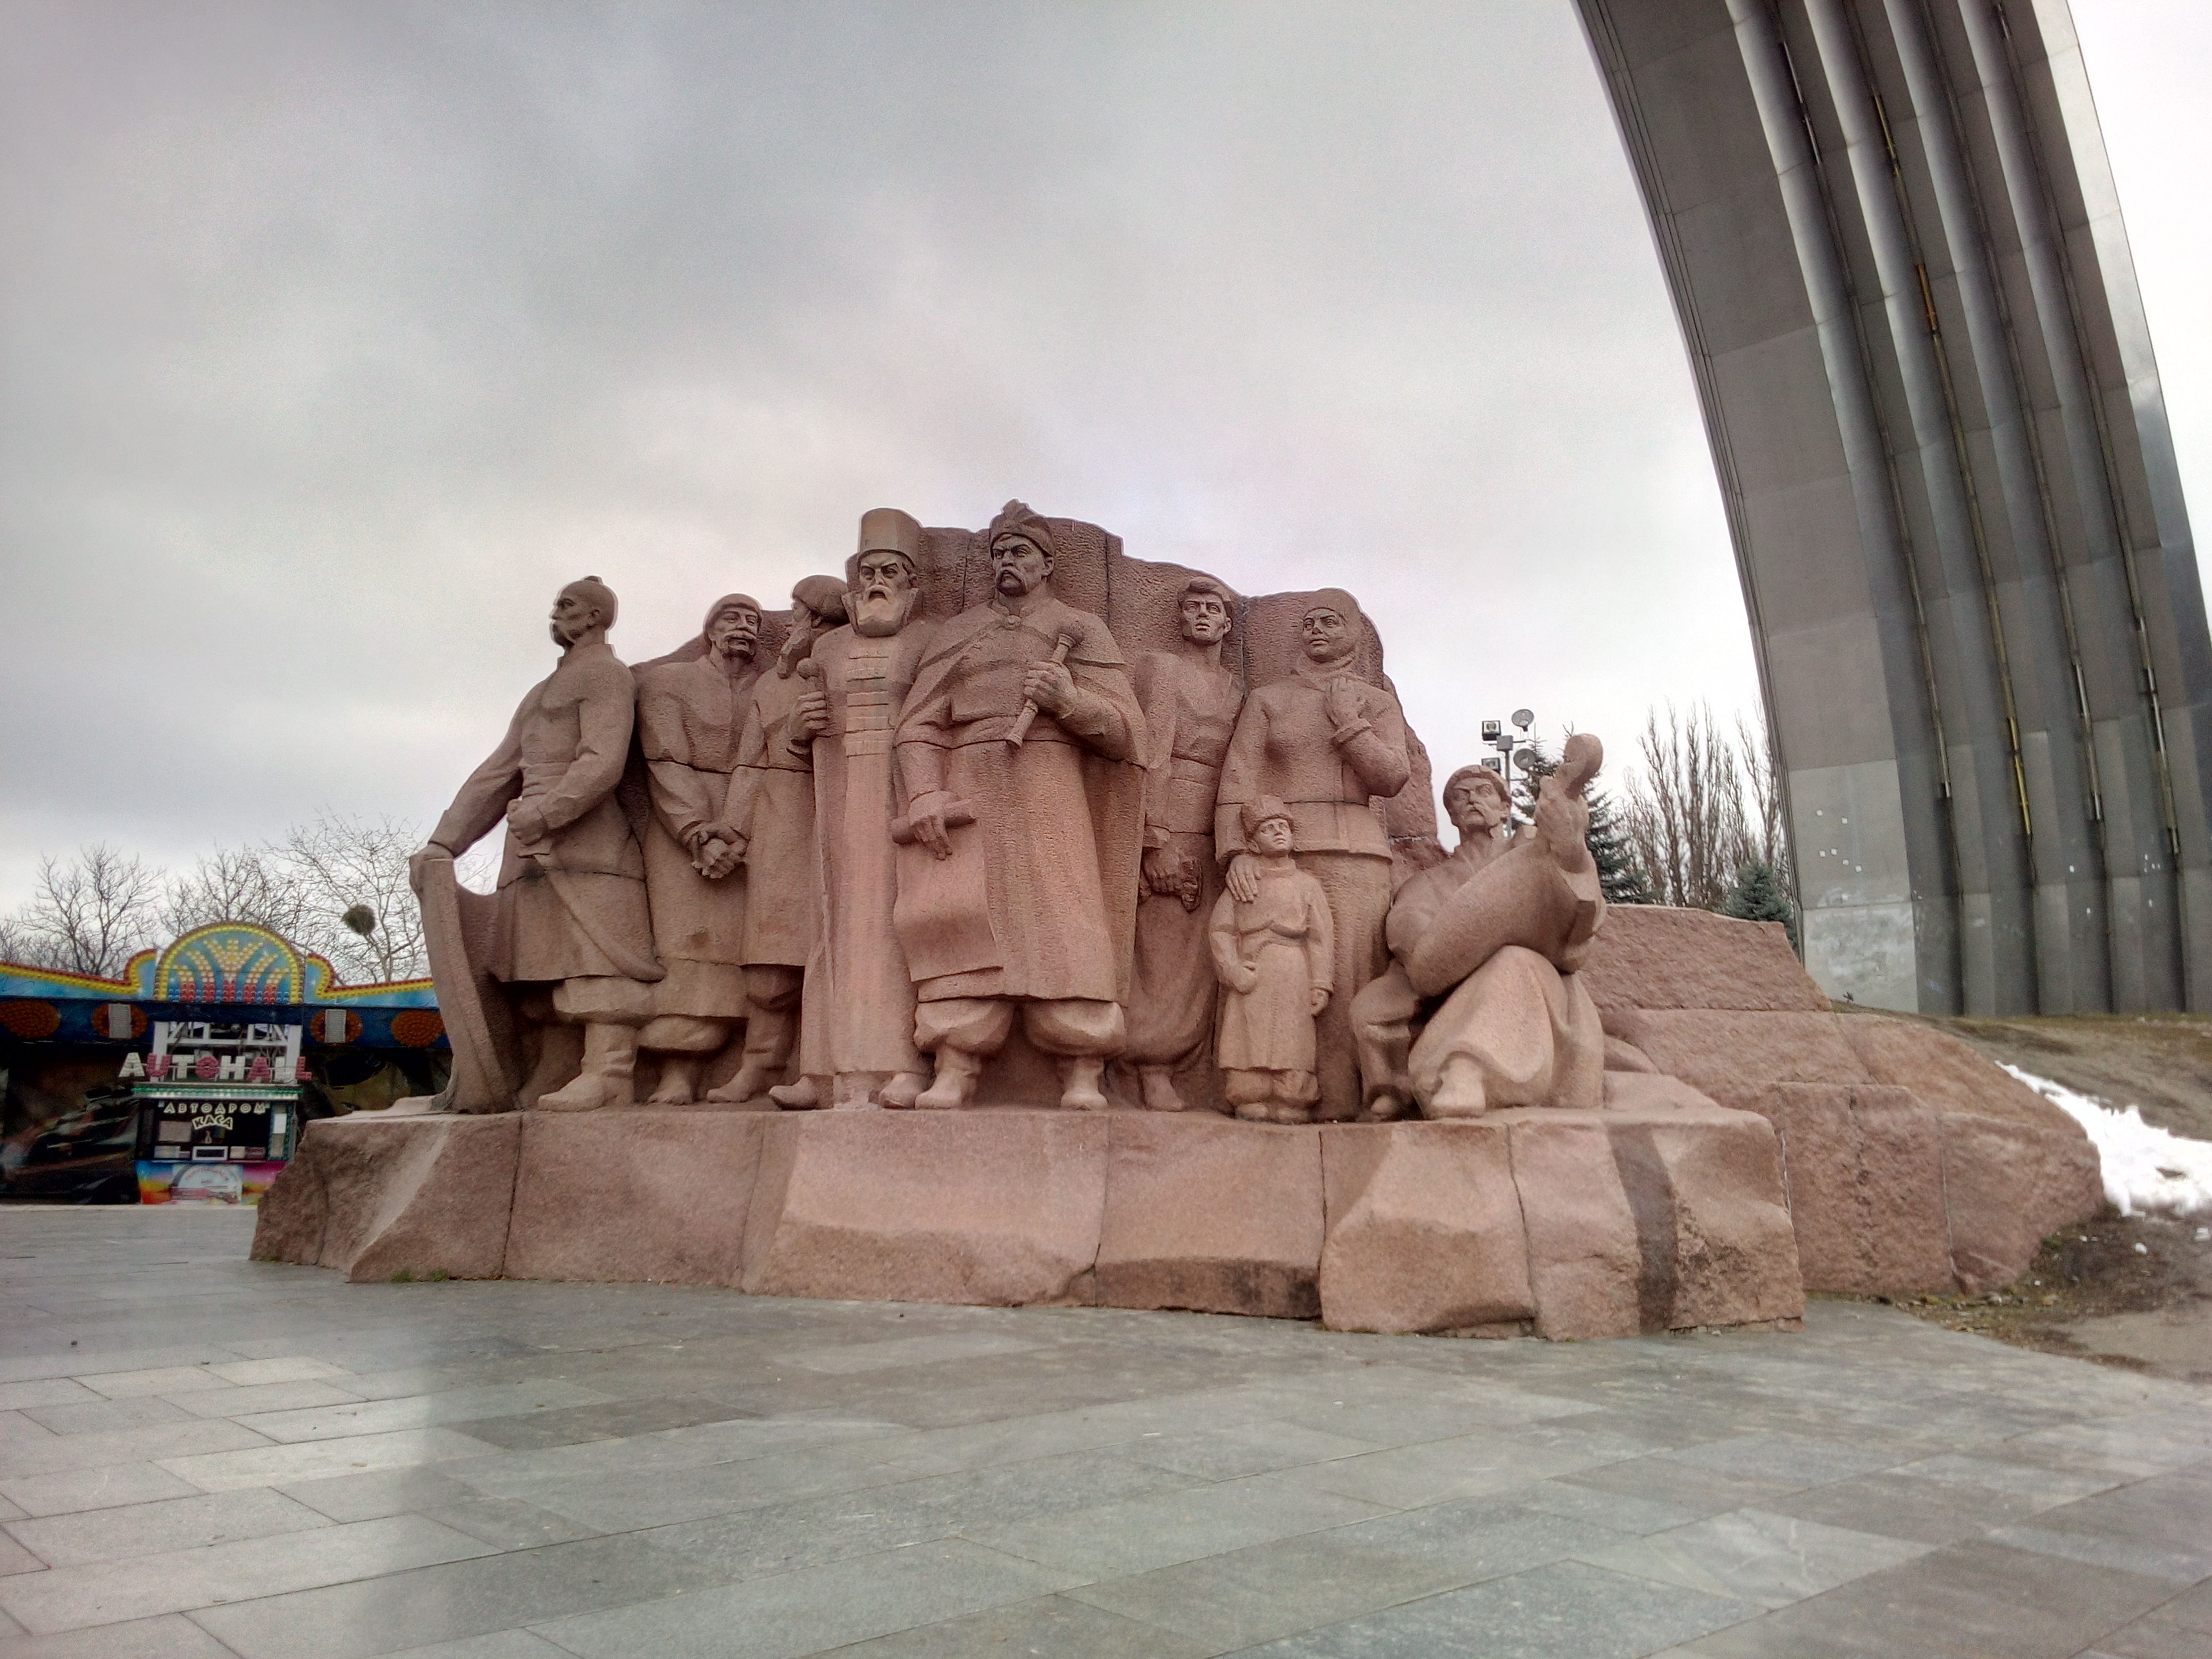
city, sculpture, monument, statue, memorial, sand, archaeological site, ancient history, stone carving, carving